Totsuka-ku, Yokohama

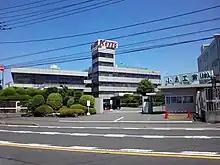
Koito Industries headquarters

Totsuka Ward is largely a regional commercial center and bedroom community for central Yokohama and Tokyo. Totsuka retains a relatively strong industrial base. In 2010, 160 factories in the ward employed 12,010 employees and their shipment amounted to 399 billion yen.